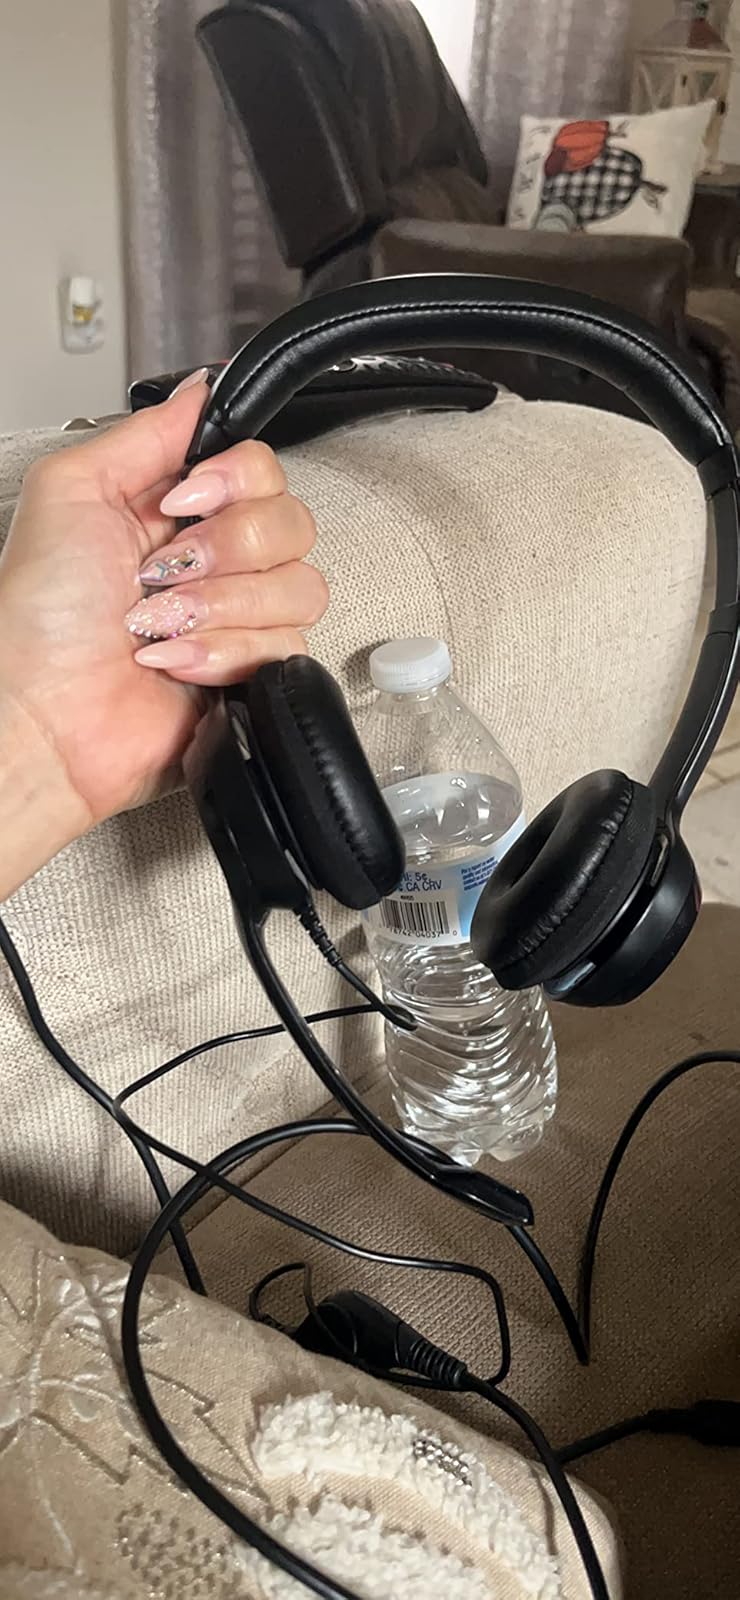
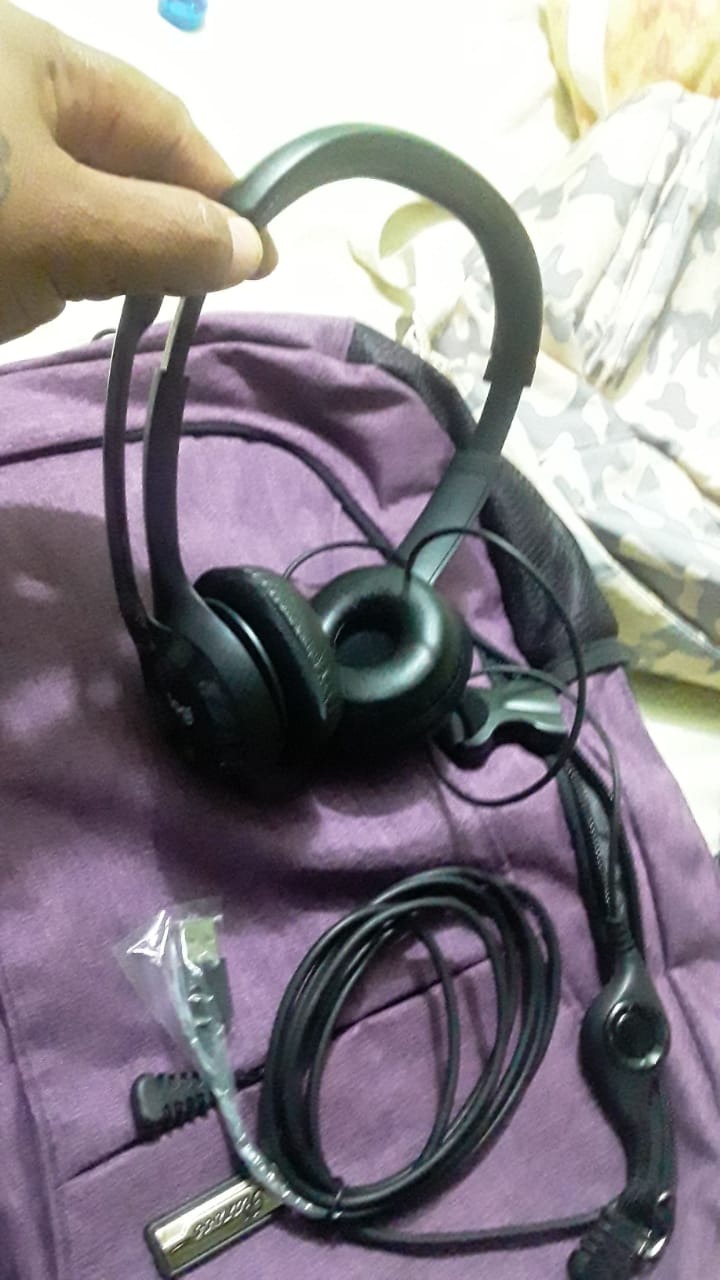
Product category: headphones
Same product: yes